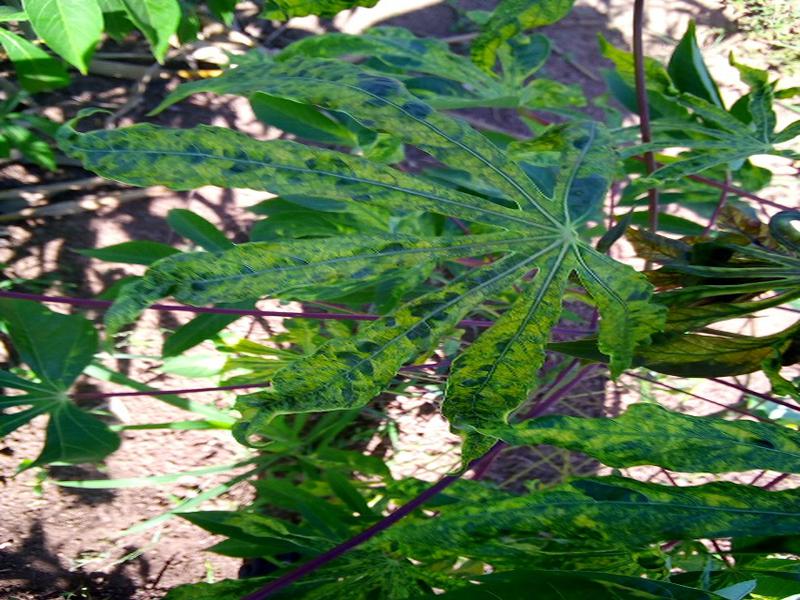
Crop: cassava
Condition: mosaic_disease